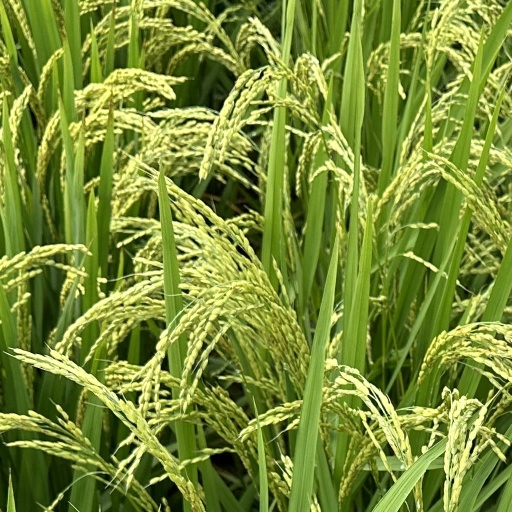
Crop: rice